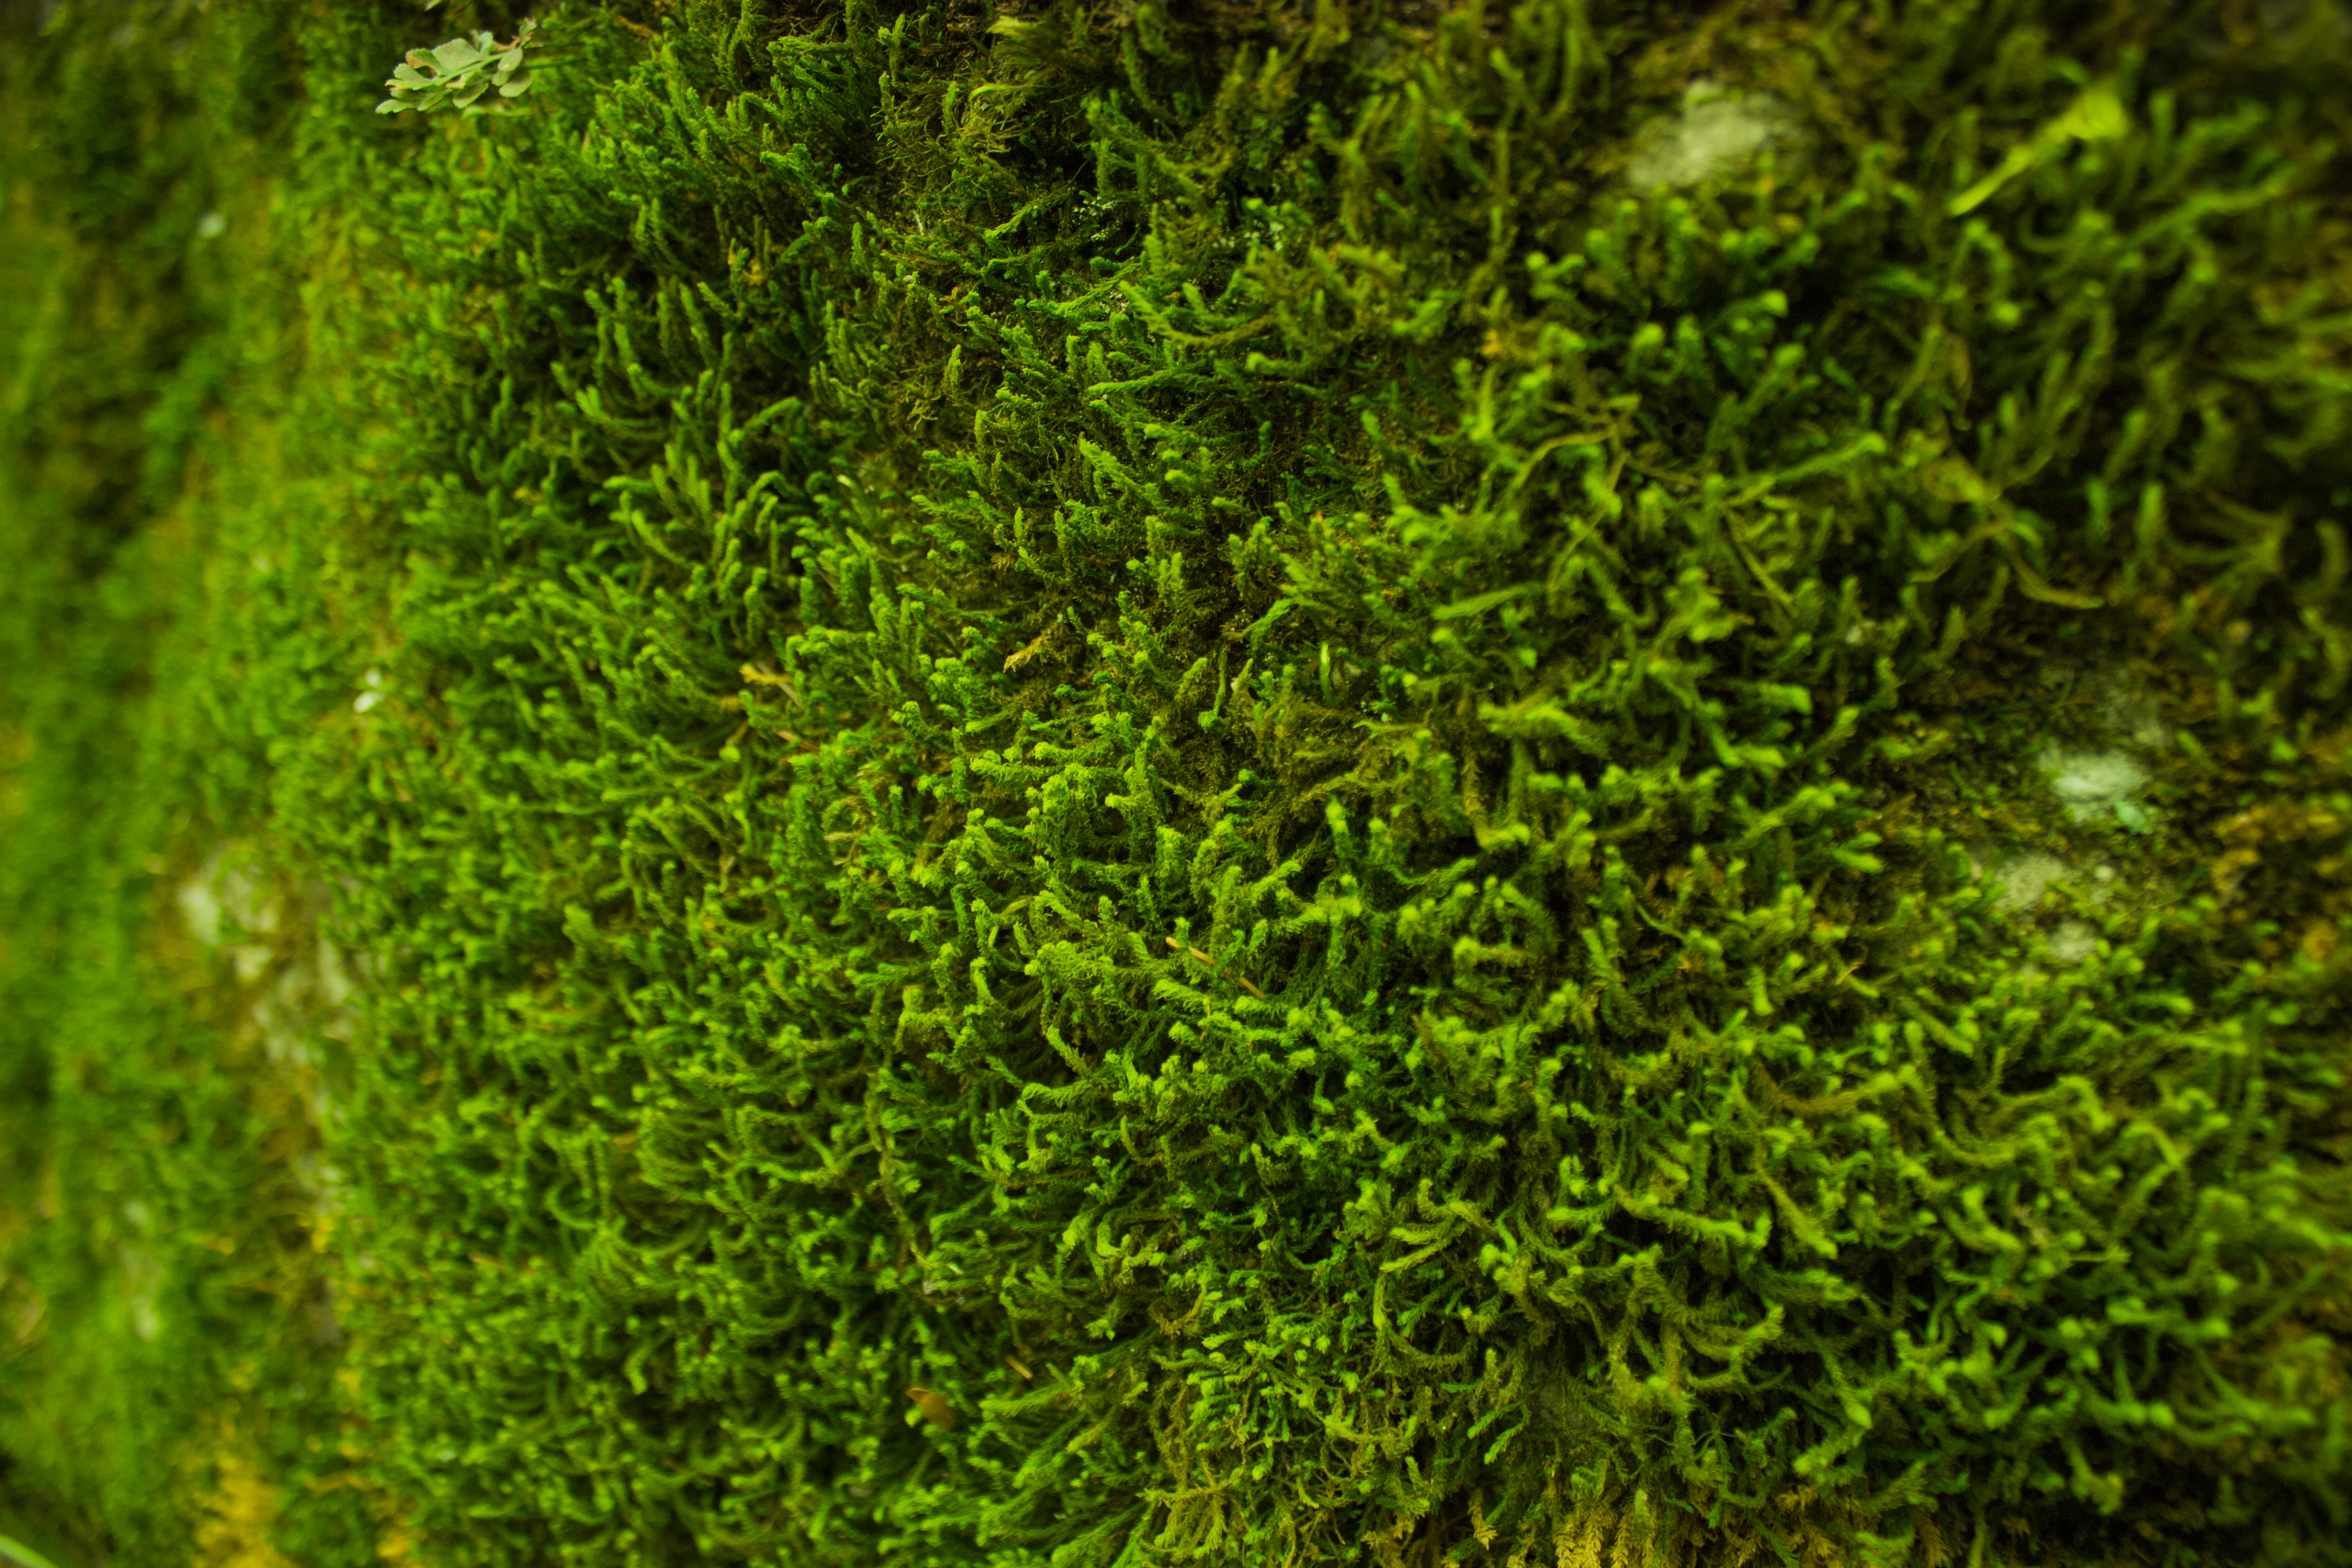
tree, grass, plant, lawn, leaf, flower, moss, green, soil, botany, closeup, plants, vegetation, shrub, hedge, grass family, woody plant, land plant, non vascular land plant